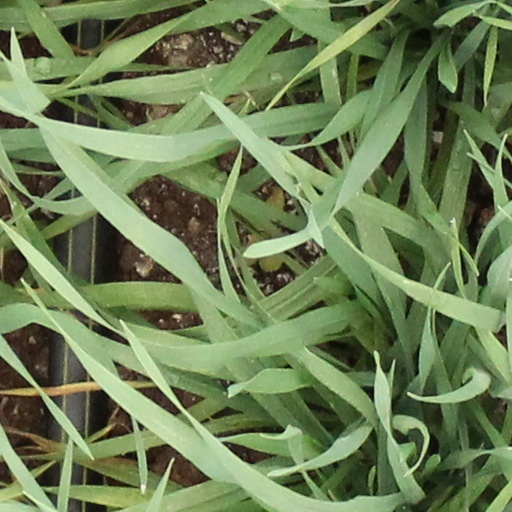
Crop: wheat